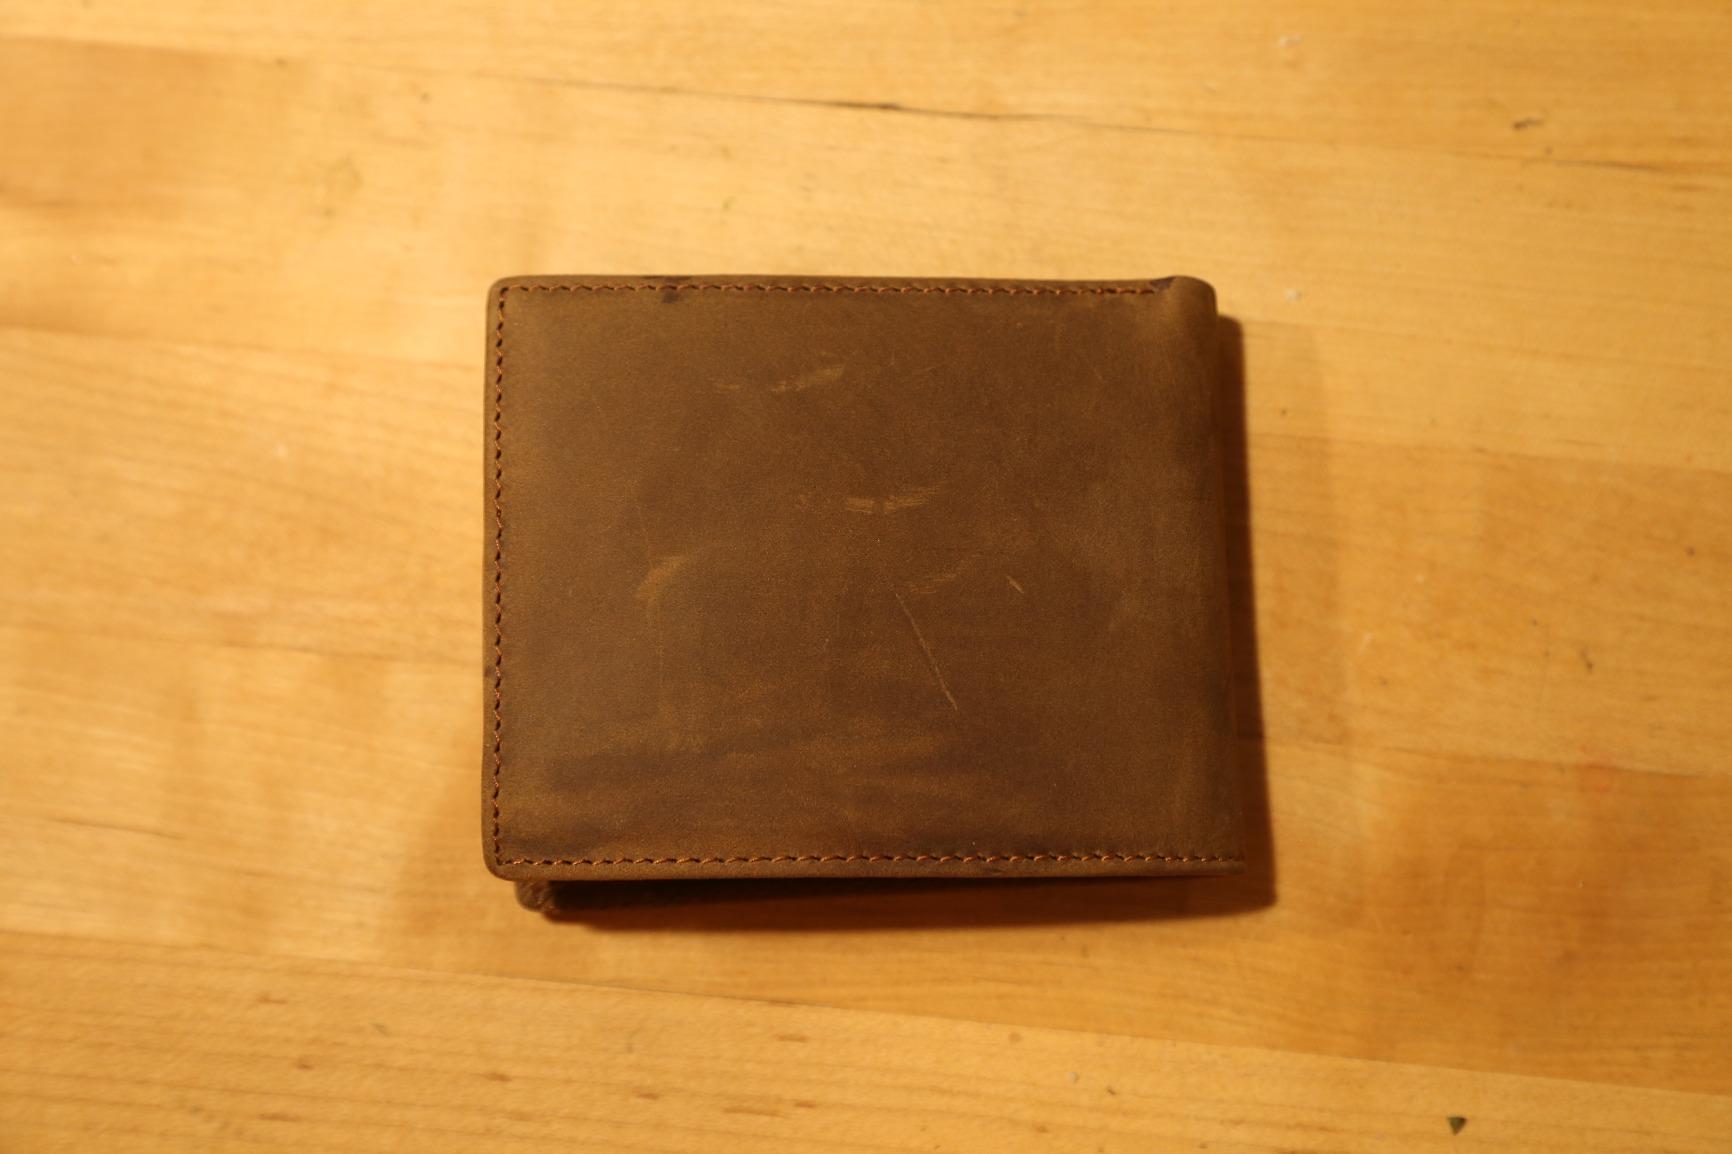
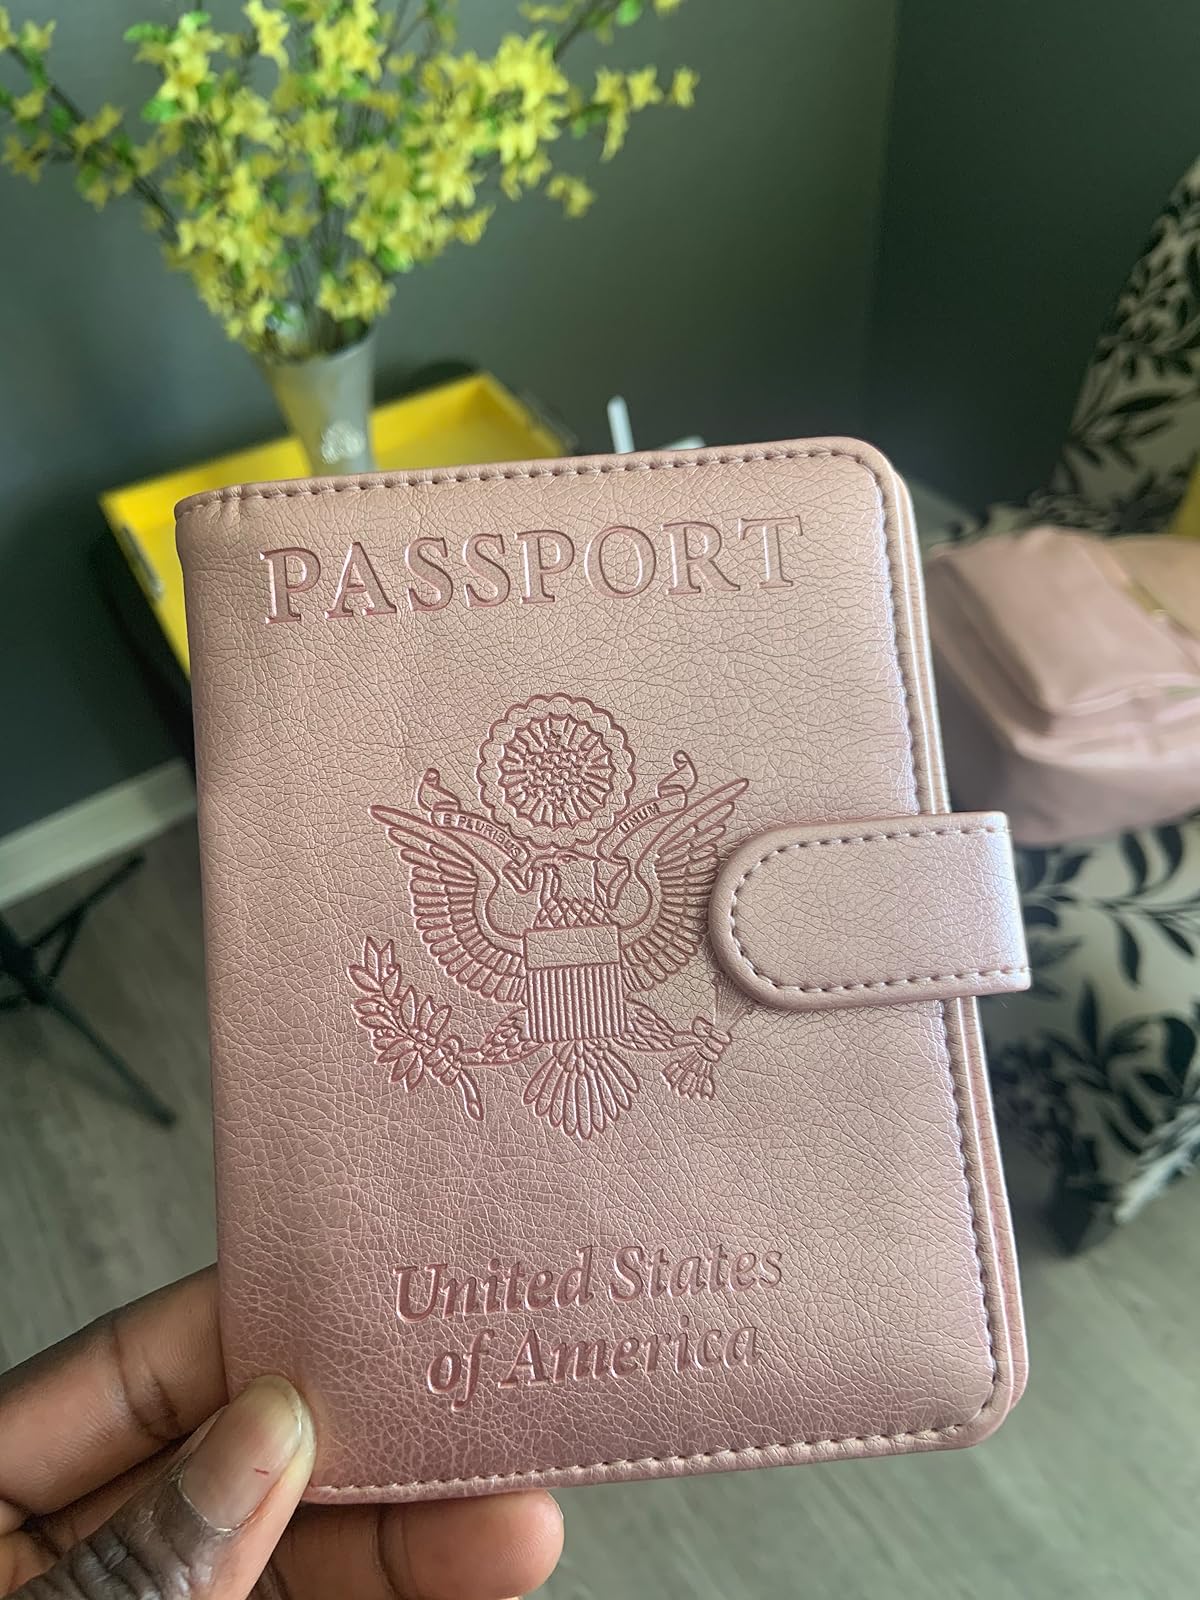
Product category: accessories_wallet
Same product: no